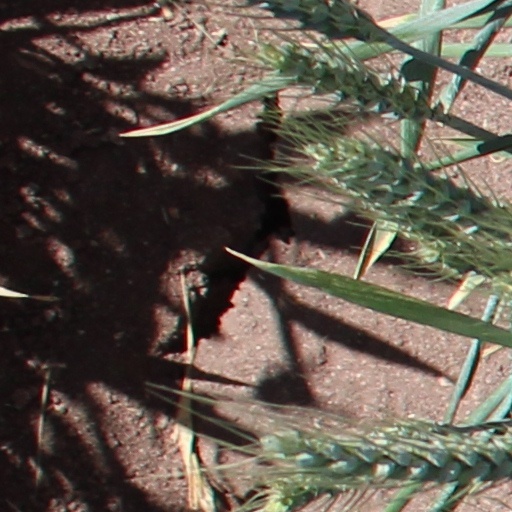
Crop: wheat